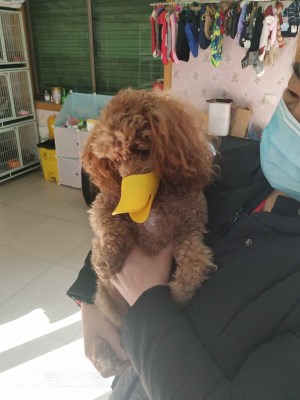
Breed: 7449-n000128-teddy